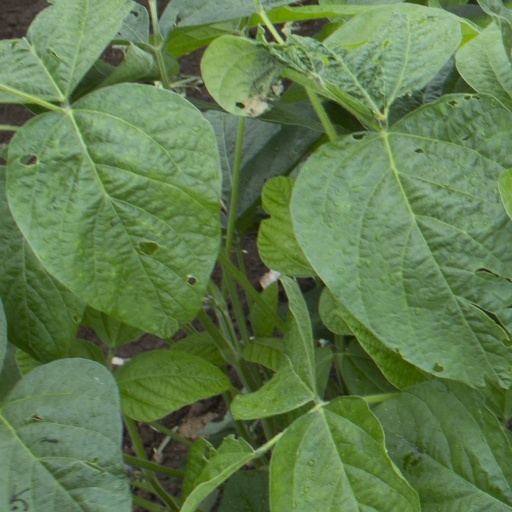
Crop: soybean